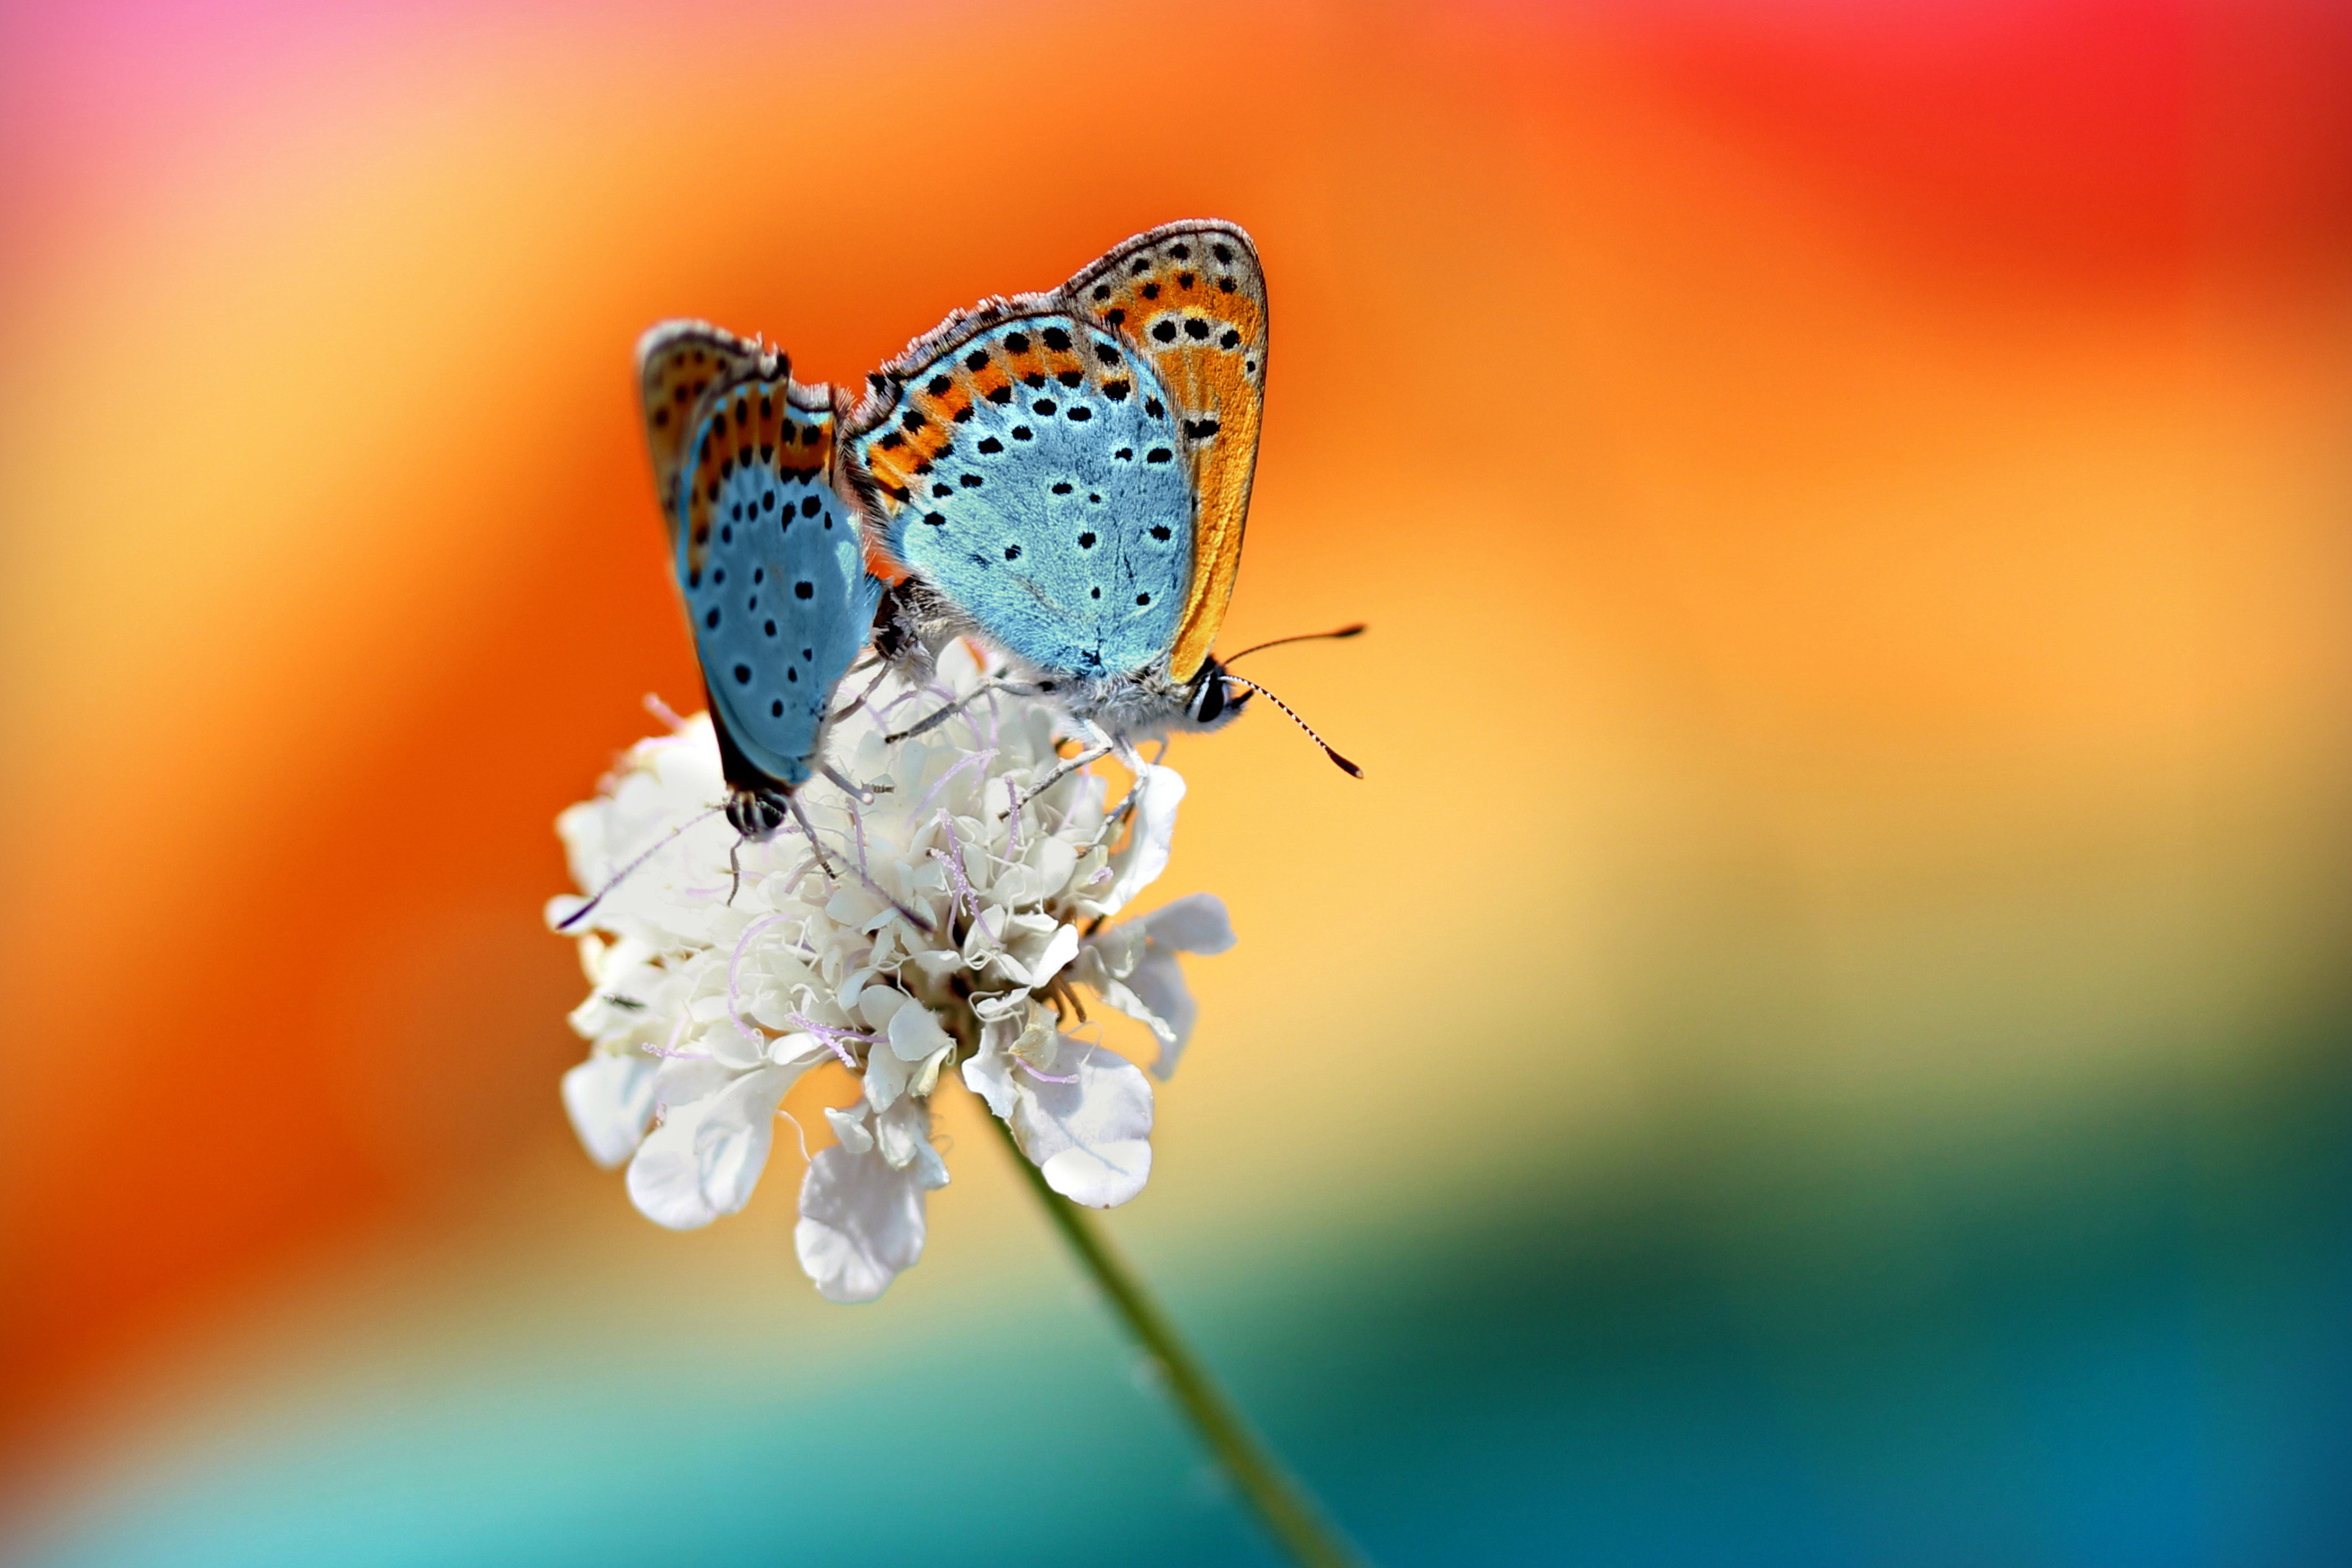
butterfly, Cynthia subgenus, insect, moths and butterflies, macro photography, invertebrate, pollinator, lycaenid, water, common blue, close up, brush footed butterfly, organism, plant, photography, pollen, Glanville fritillary, arthropod, polyommatus